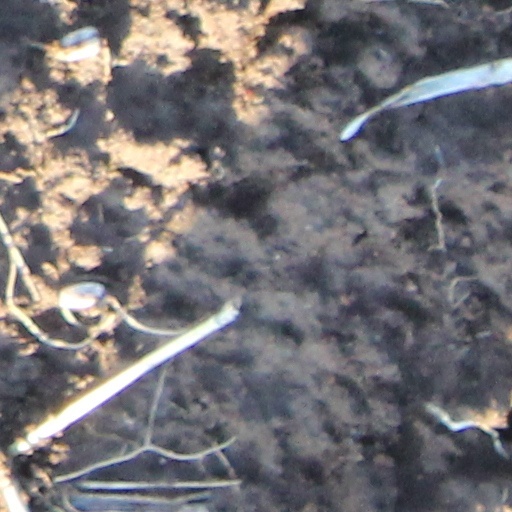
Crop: wheat